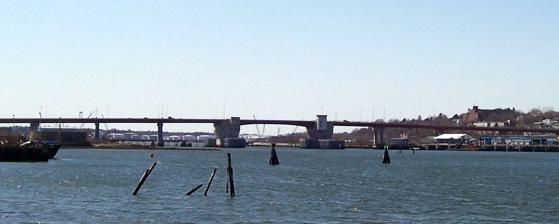
Building: Casco Bay Bridge
Country: United States of America
Year built: 1997
Bridge in Portland, Maine Casco Bay Bridge Coordinates 43°38′41″N 70°15′24″W / 43.644647°N 70.25656°W / 43.644647; -70.25656 Carries Motor vehicles and pedestrians Crosses Fore River Locale Portland, Maine Characteristics Design Multi-Girder Bascule Total length 4,748 feet (1447.2 m) Longest span 285 feet (86.9 m) at movable span Clearance below 65 feet (19.8 m) History Opened August 1997 Statistics Daily traffic 32,000+ vehicles per day Location The Casco Bay Bridge is a bascule bridge that spans the Fore River , connecting South Portland and Portland , Maine , United States. The bridge carries four lanes (two in each direction) of State Route 77 , a bike lane in each direction, and a pedestrian sidewalk on the east side of the span. History In 1987 the state of Maine, in concert with surrounding towns, concluded that the existing Million Dollar Bridge , which was almost 70 years old, was inadequate for current needs. This bridge, also a draw bridge, had only two traffic lanes and offered severely limited clearances for maritime traffic. Given increases in tanker commerce and increased usage of the bridge, a replacement was decided on, and construction started in 1993. The Casco Bay Bridge was completed in 1997. In October 2015, the Maine Department of Transportation announced that it was seeking bids to privatize the maintenance and operation of the bridge, stating that it would be more cost effective and efficient for taxpayers.  If done, it would be the first time the State privatized the operation of a bridge.  The Maine State Employees Association questioned the public safety implications of a private entity operating the bridge, as wondered what would happen to the employees who presently operate it. Design Casco Bay Bridge under construction. The span is much larger than its predecessor The new Casco Bay Bridge has four 12 foot (3.7 m) wide lanes, with a pedestrian lane on its eastern side. The bridge is supported by several 7 foot (2.1m meter) thick concrete H-pile cylinders, which the bridge's steel girders sit atop. The new bridge has much higher horizontal and vertical clearances, which allow larger ships access further into the Fore River , with the bascule also having to open less frequently. Extra precautions were taken to ensure that the bridge had sufficient pier protection (during construction to the bridge, the existing Million Dollar Bridge was struck at its piers by the oil tanker Julie N. , which spilled roughly 179,600 gallons (679,860 liters) of heating oil into Casco Bay. The bridge's steelwork was painted red in order to make it aesthetically pleasing. The final cost for the Casco Bay Bridge was $130 million, making it the largest project undertaken by the Maine Department of Transportation at the time. References